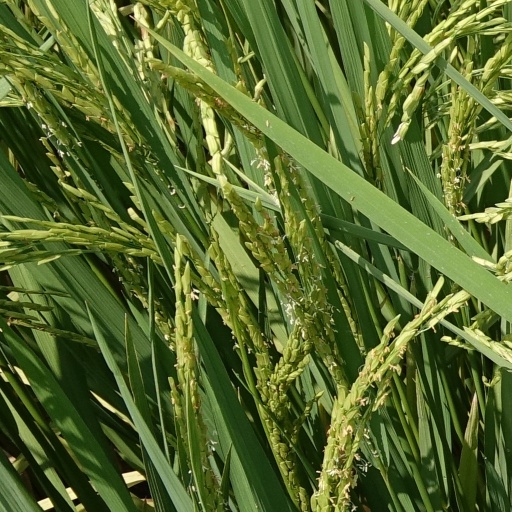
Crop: rice